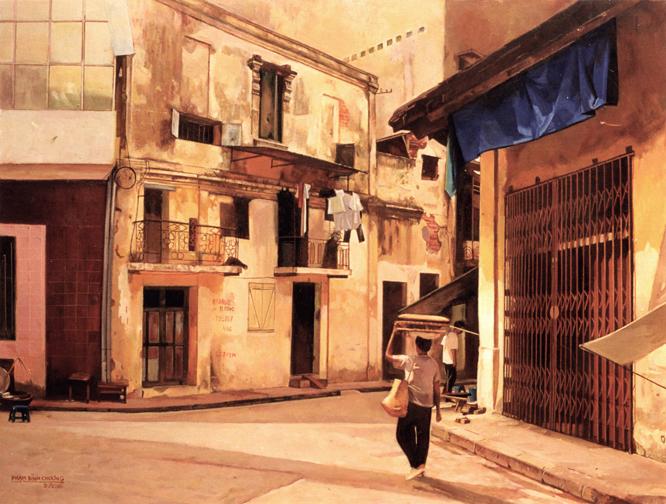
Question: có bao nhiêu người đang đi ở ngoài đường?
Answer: có hai người đang đi ở ngoài đường